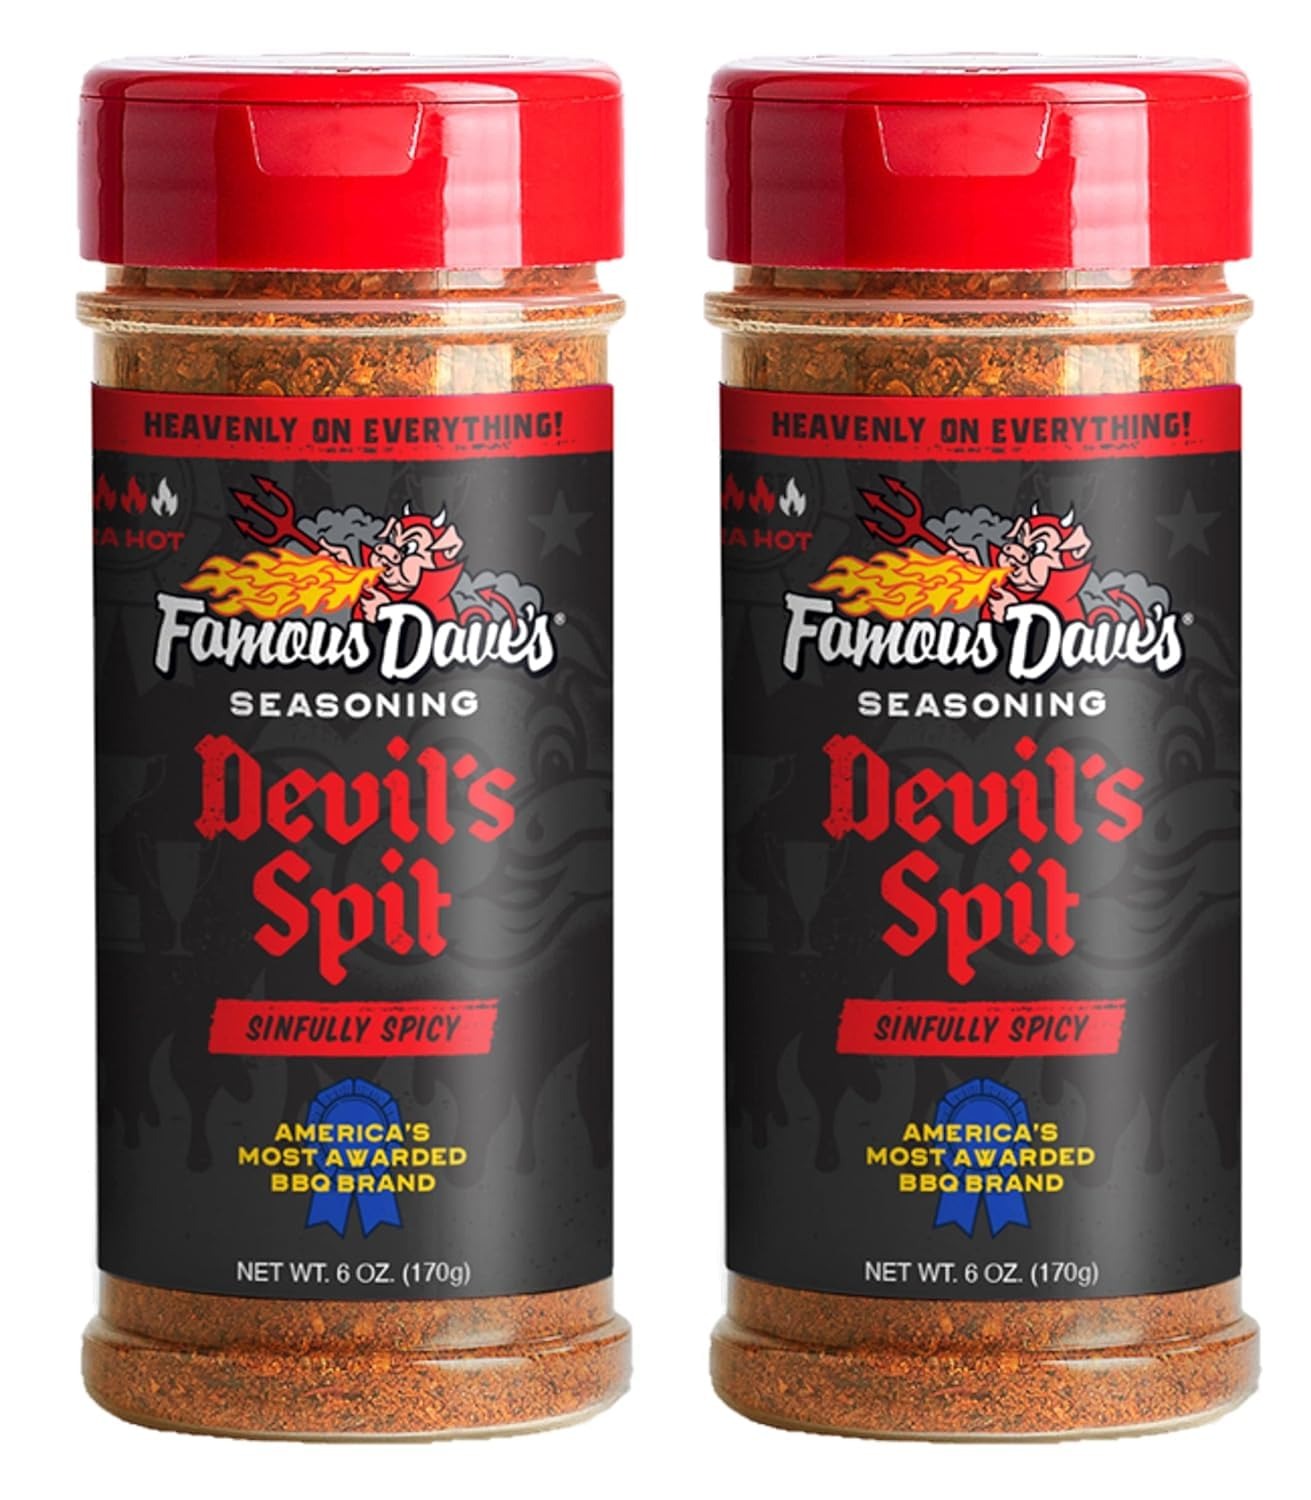
Item Name: Famous Dave's - 2 pck, Devil's Spit Seasoning (12 oz.)
Bullet Point 1: The Devil's Spit Seasoning, 12 ounce, from Famous Dave's - 2 pack
Bullet Point 2: INFERNAL FIRE & FLAVOR: This fiery blend, inspired by hell's kitchen itself, is not for the faint of heart. A scorching combination of peppers delivers intense heat with a smoky depth.
Bullet Point 3: UNLOCK HIDDEN DEPTHS: A sprinkle of Devil's Spit awakens the hidden potential in meats, veggies, and even popcorn, adding a layer of complex heat.
Bullet Point 4: GOOD ISN'T GOOD ENOUGH, MAKE IT FAMOUS: Natural flavors, black strap molasses, fruit juices, herbs and spices work together to make Famous Dave's the real deal; You're not just making a meal, you're carrying on a legend
Bullet Point 5: FAMOUS DAVES AUTHENTIC RECIPES: Whether you're smoking ribs, barbecuing steaks, roasting chicken or grilling burgers, we've got award winning spices, sauces and side dishes to make your meal a success
Bullet Point 6: AWARD-WINNING QUALITY: If you’ve experienced our “Big Slab” of ribs or melt-in-your-mouth corn bread from Famous Dave’s, you know our passion for quality and time-honored ingredients and that's why were a Blue Ribbon Brand
Product Description: Contains bioengineered food ingredients. Sinfully spicy. Heavenly on everything! America's most awarded BBQ brand. To everything there is a seasoning. And this one's hot as hell. Bring the heat to any meat or veggie with this smokin' blend of black, red, chili, ancho, and chipotle peppers. Yes, that's a lot of peppers. That's how the devil does it. Award-winning quality. www.famousbbq.com. For recipes, product info, and online ordering, visit famousbbq.com.
Value: 12.0
Unit: Ounce

Price: 14.99